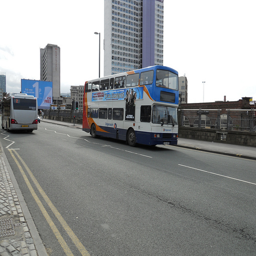
A double decker bus traveling down a highway.
One bus travels down a street while another is parked.
Two buses are on a road as tall buildings loom in the background.
Busses drive through the streets of an urban city.
A bus transverses its route on a road on a bridge